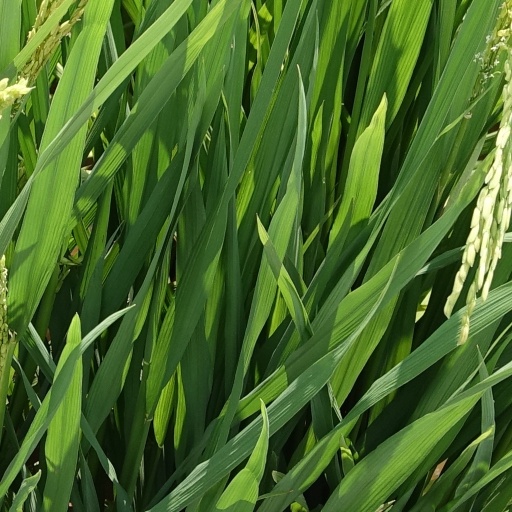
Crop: rice